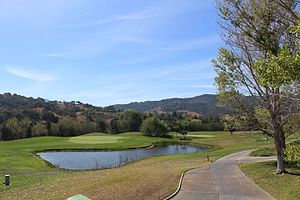
Santa Ynez Valley
Golfbane i udkanten af Solvang
Shot at Solvang Golf course in 2014
Santa Ynez Valley er en dal i Santa Barbara County, Californien, mellem Santa Ynez-bjergene mod syd og San Rafael-bjergene mod nord. Santa Ynez-floden løber gennem dalen fra øst til vest.